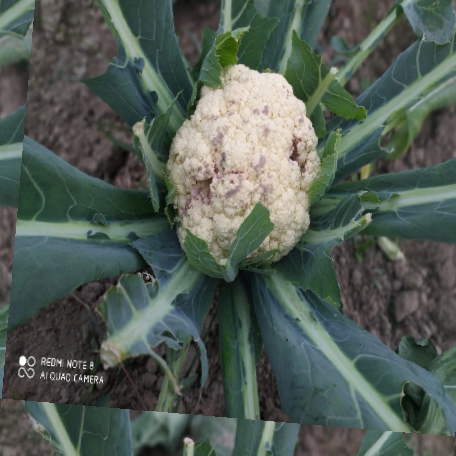
Label: Bacterial spot rot